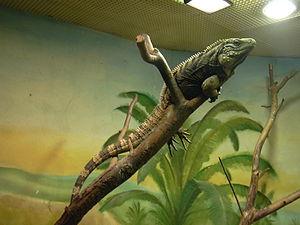
L'Iguane terrestre de Cuba, est une espèce de sauriens de la famille des Iguanidae. C'est le plus grand représentant du genre Cyclura, l'un des groupes de lézards les plus menacés. Cette espèce herbivore avec des yeux rouges, une queue épaisse et des bajoues couvertes d'excroissances épineuses est l'un des plus grands lézards des Caraïbes.